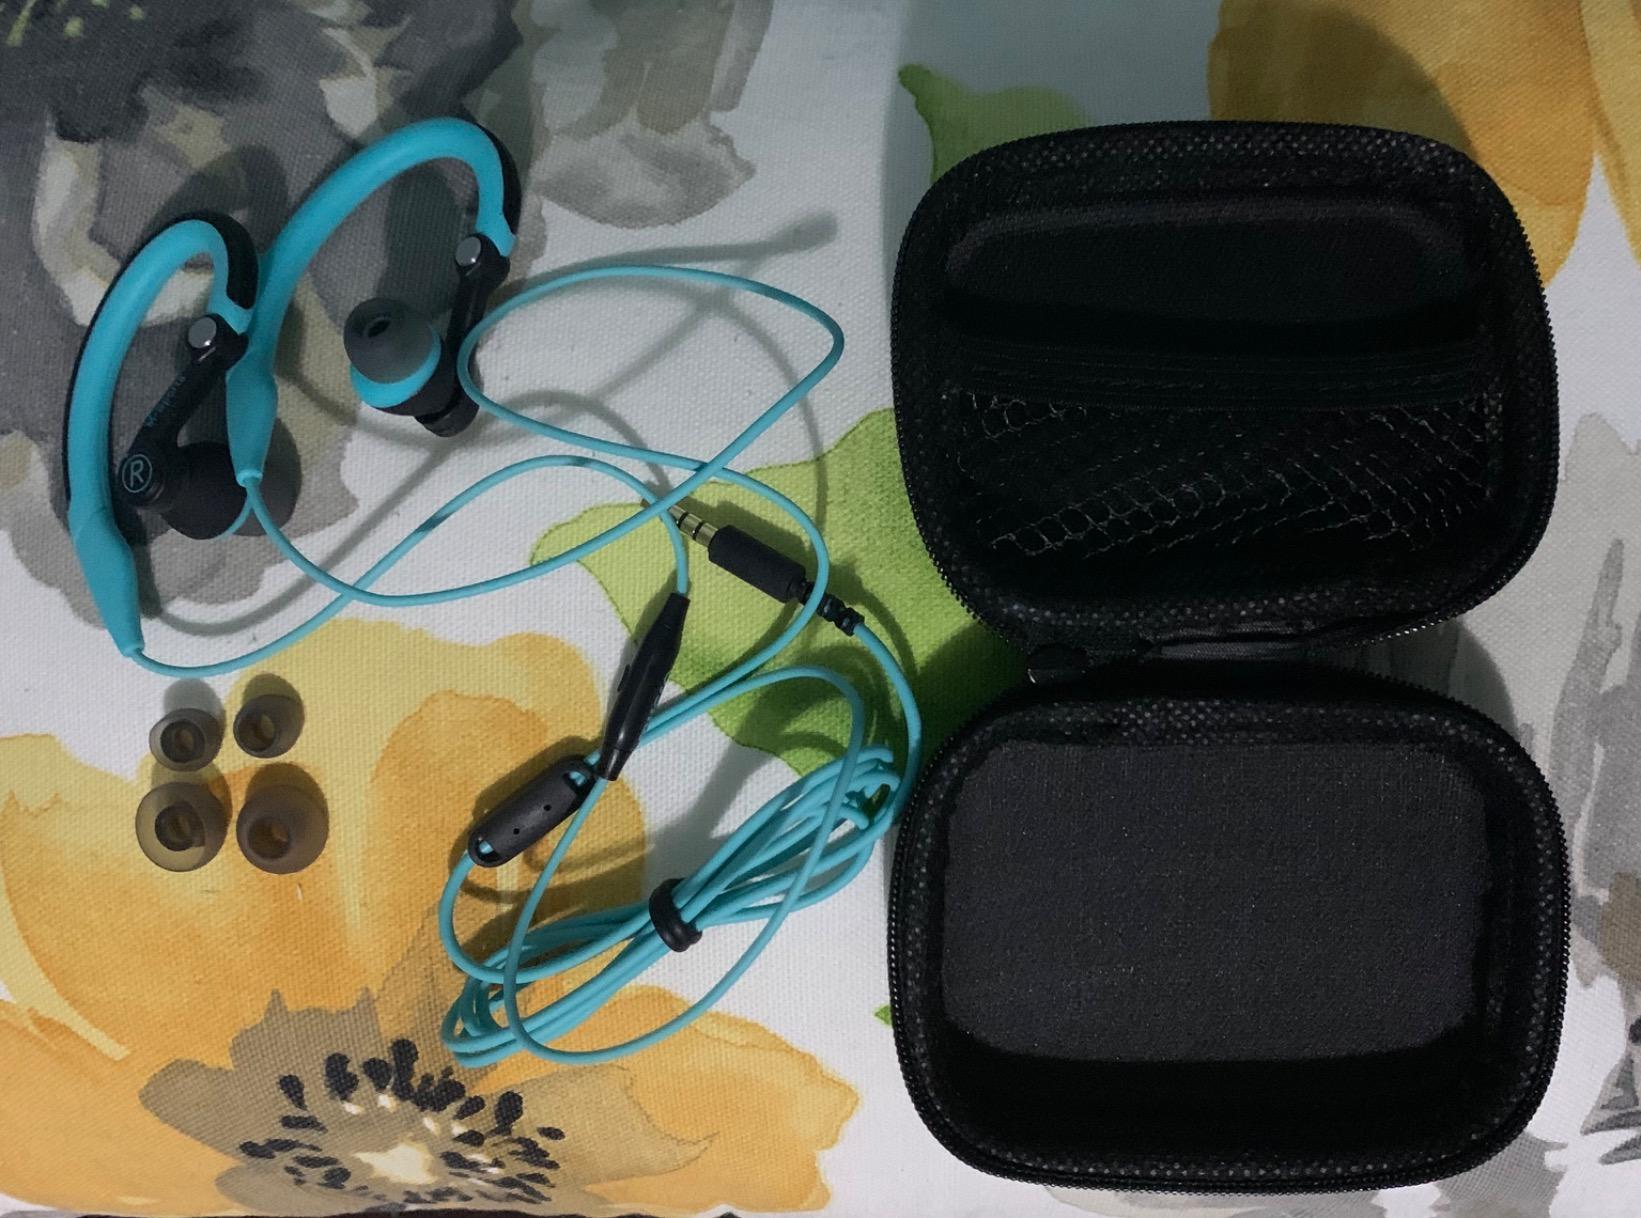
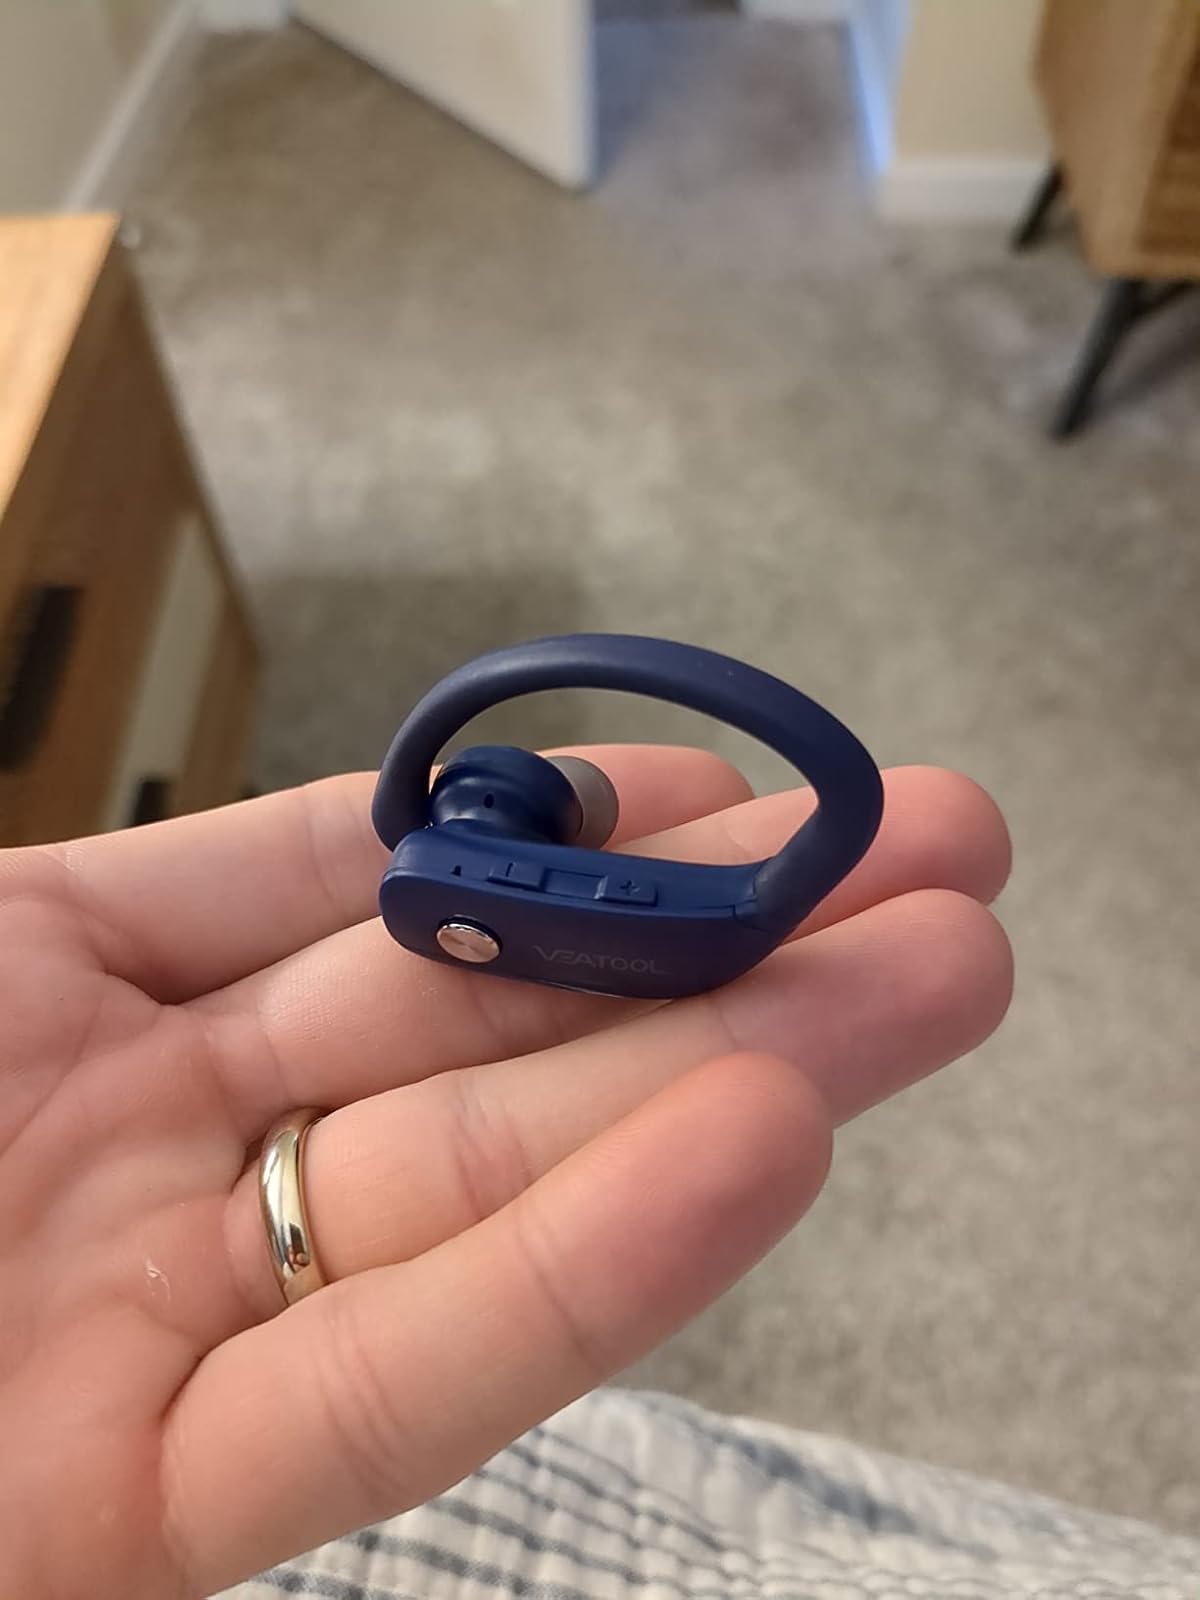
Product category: earbuds
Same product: no